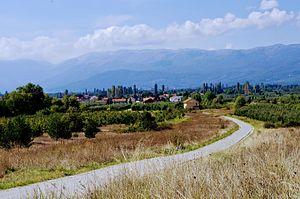
Dolna Bela Tsrkva est un village du sud-est de la Macédoine du Nord, situé dans la municipalité de Resen. Le village comptait 237 habitants en 2002.